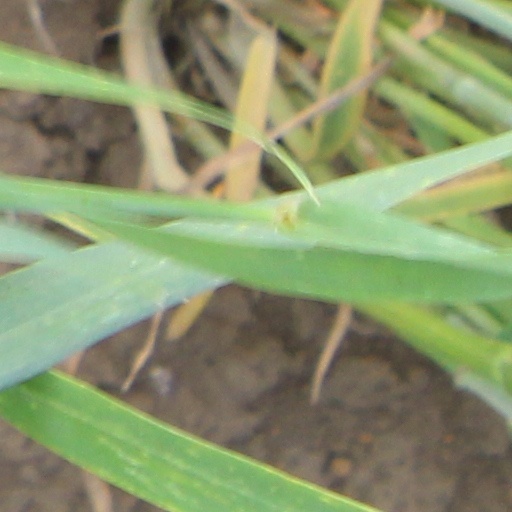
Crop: wheat